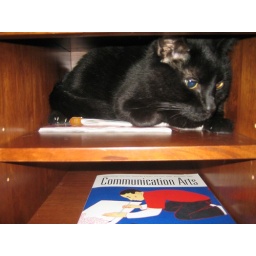
Yum Yum wedges himself in a small shelf in the bench in the bathroom (3/18/06).